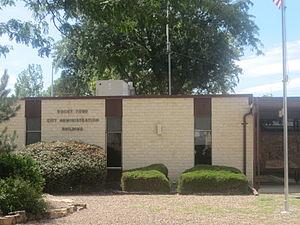
Rocky Ford est une ville américaine située dans le comté d'Otero (Colorado) dans le Colorado.